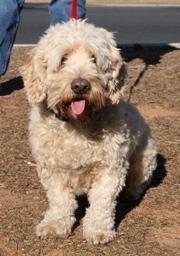
Dandie_Dinmont